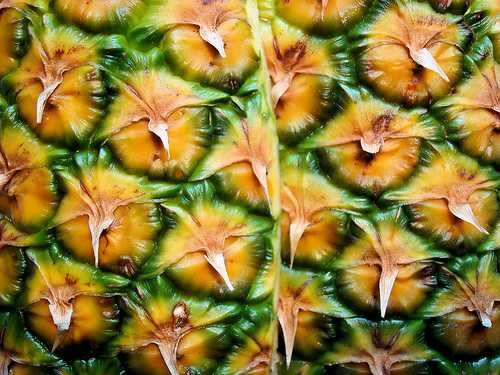
Label: Pineapple